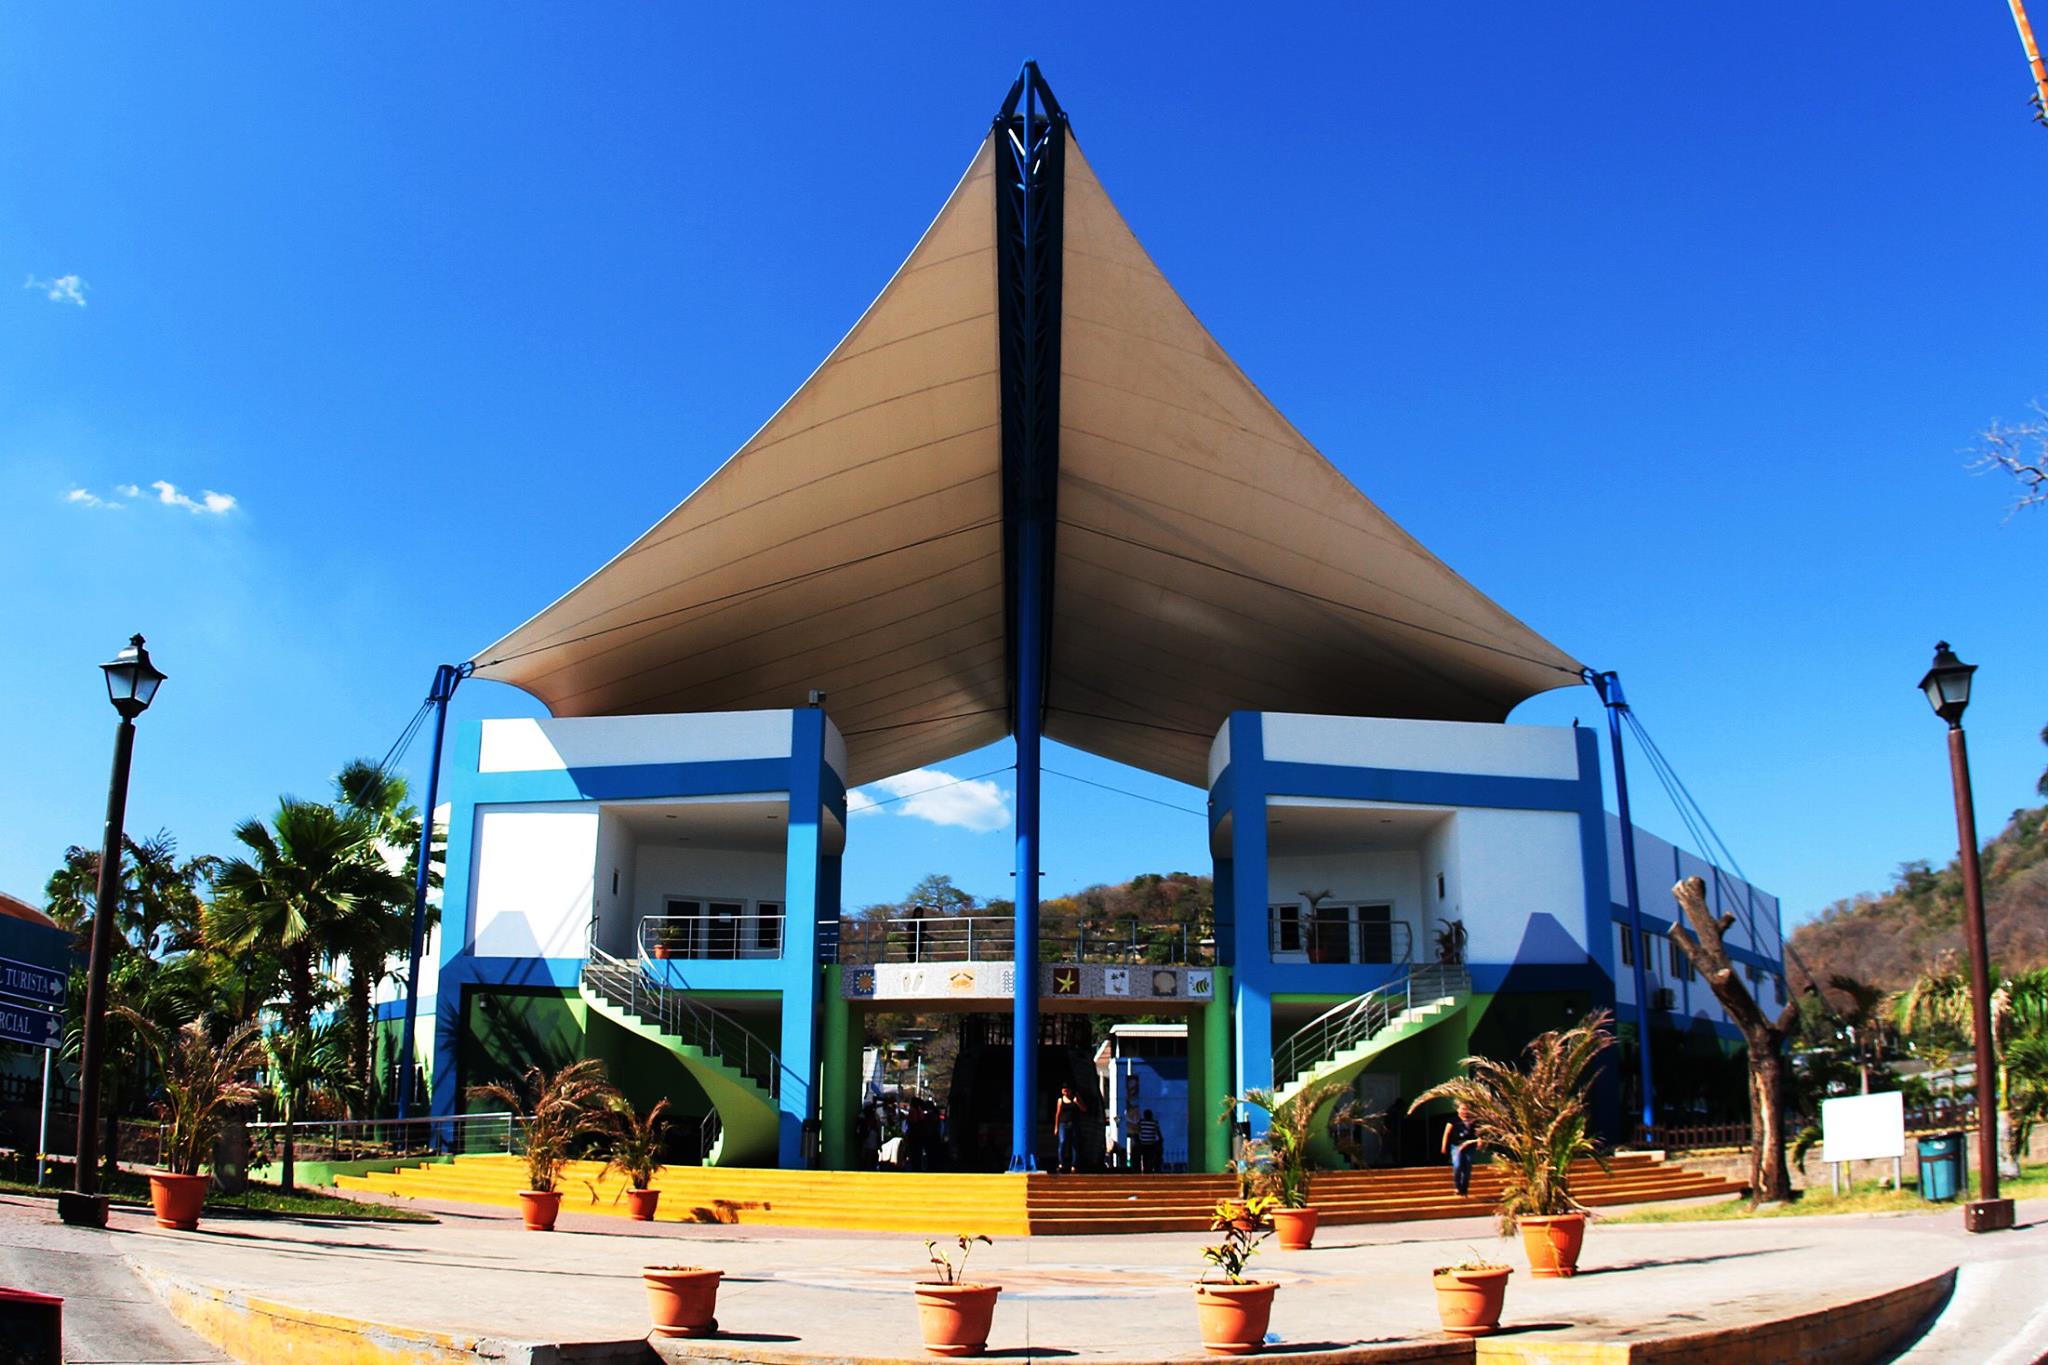
water, sky, vacation, recreation, tourism, leisure, resort